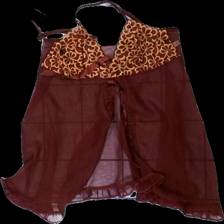
View: front
Type: Pajamas
Category: Ladies
Brand: Not in the list
Brand text on label: lady genny
Colors: Red, Beige
Material: 100% polyester
Pattern: Transparent
Cut: Regular
Size: M
Season: All
Price range: <50
Recommended usage: Reuse
Description: röd lingerie med broderade blommor på bröstet och resten transparent